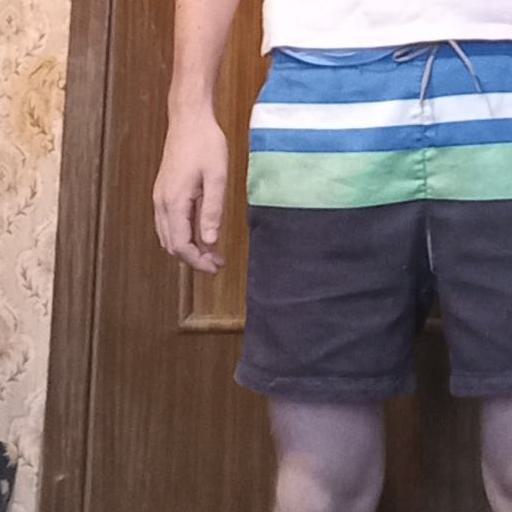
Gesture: no_gesture